Effects of immigration to the United States

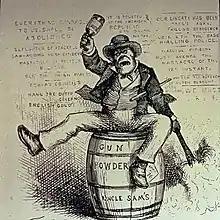
"The Usual Irish Way of Doing Things" anti-Irish propaganda cartoon depicting an Irish caricature lighting an American powder keg while brandishing a bottle. (1871.)

Irish immigration was opposed in the 1850s by the nativist Know Nothing movement, originating in New York in 1843. It was engendered by popular fears that the country was being overwhelmed by Irish Catholic immigrants. On March 14, 1891, a lynch mob stormed a local jail and lynched several Italians following the acquittal of several Sicilian immigrants alleged to be involved in the murder of New Orleans police chief David Hennessy. The Congress passed the Emergency Quota Act in 1921, followed by the Immigration Act of 1924. The Immigration Act of 1924 was aimed at limiting immigration overall, and making sure that the nationalities of new arrivals matched the overall national profile. Post 911 caused border patrol policies and laws to be enforced more strict to stop the spread of terrorism in the United States targeting people of color.